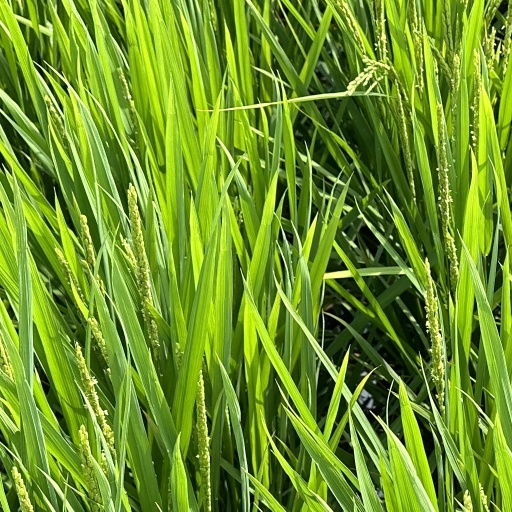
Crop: rice